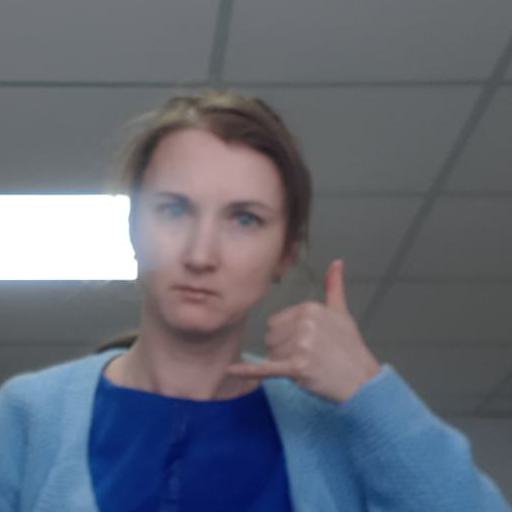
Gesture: call